Chip Chap River

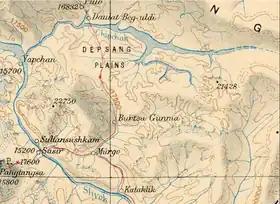
Depsang Plains (Survey of India, 1916)

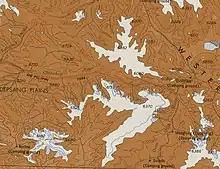
The upper course of the Chip Chap river in Aksai Chin (AMS, 1950)

The main stream of the Chip Chap River flows westwards along the northern edge of the Depsang Plains. The upper course of the river is in a relatively flat area with a drop of only 190 metres over 30 km. Several mountain streams from the south drain into the relatively stagnant pool of water in this area. Near Tianwendian more streams from the Depsang Plans join the river, bringing in water from the high mountains of Karakoram range to the west. Near the Line of Actual Control that separates the Indian- and Chinese-controlled portions of Depsang Plains, the Lungnak Lungpa stream joins from north. Another stream passing by Daulat Beg Oldi joins the river in the Indian controlled area. The combined river joins the Shyok at an elevation of 4800 m.